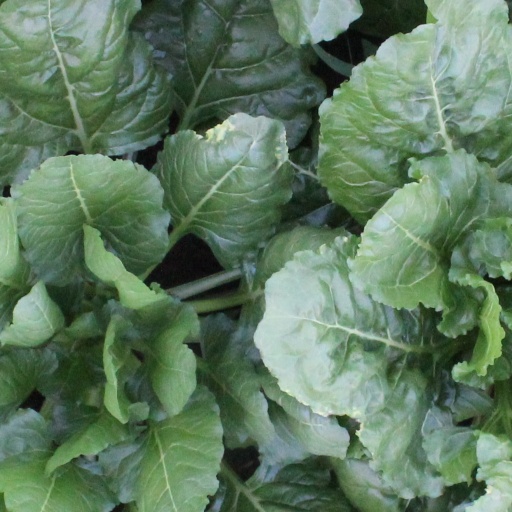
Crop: sugar beet